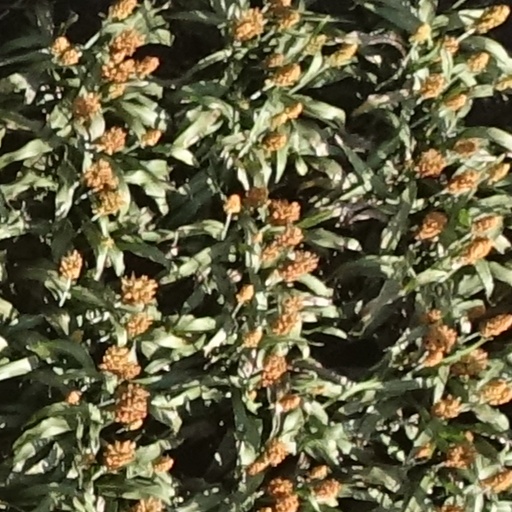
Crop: sorghum